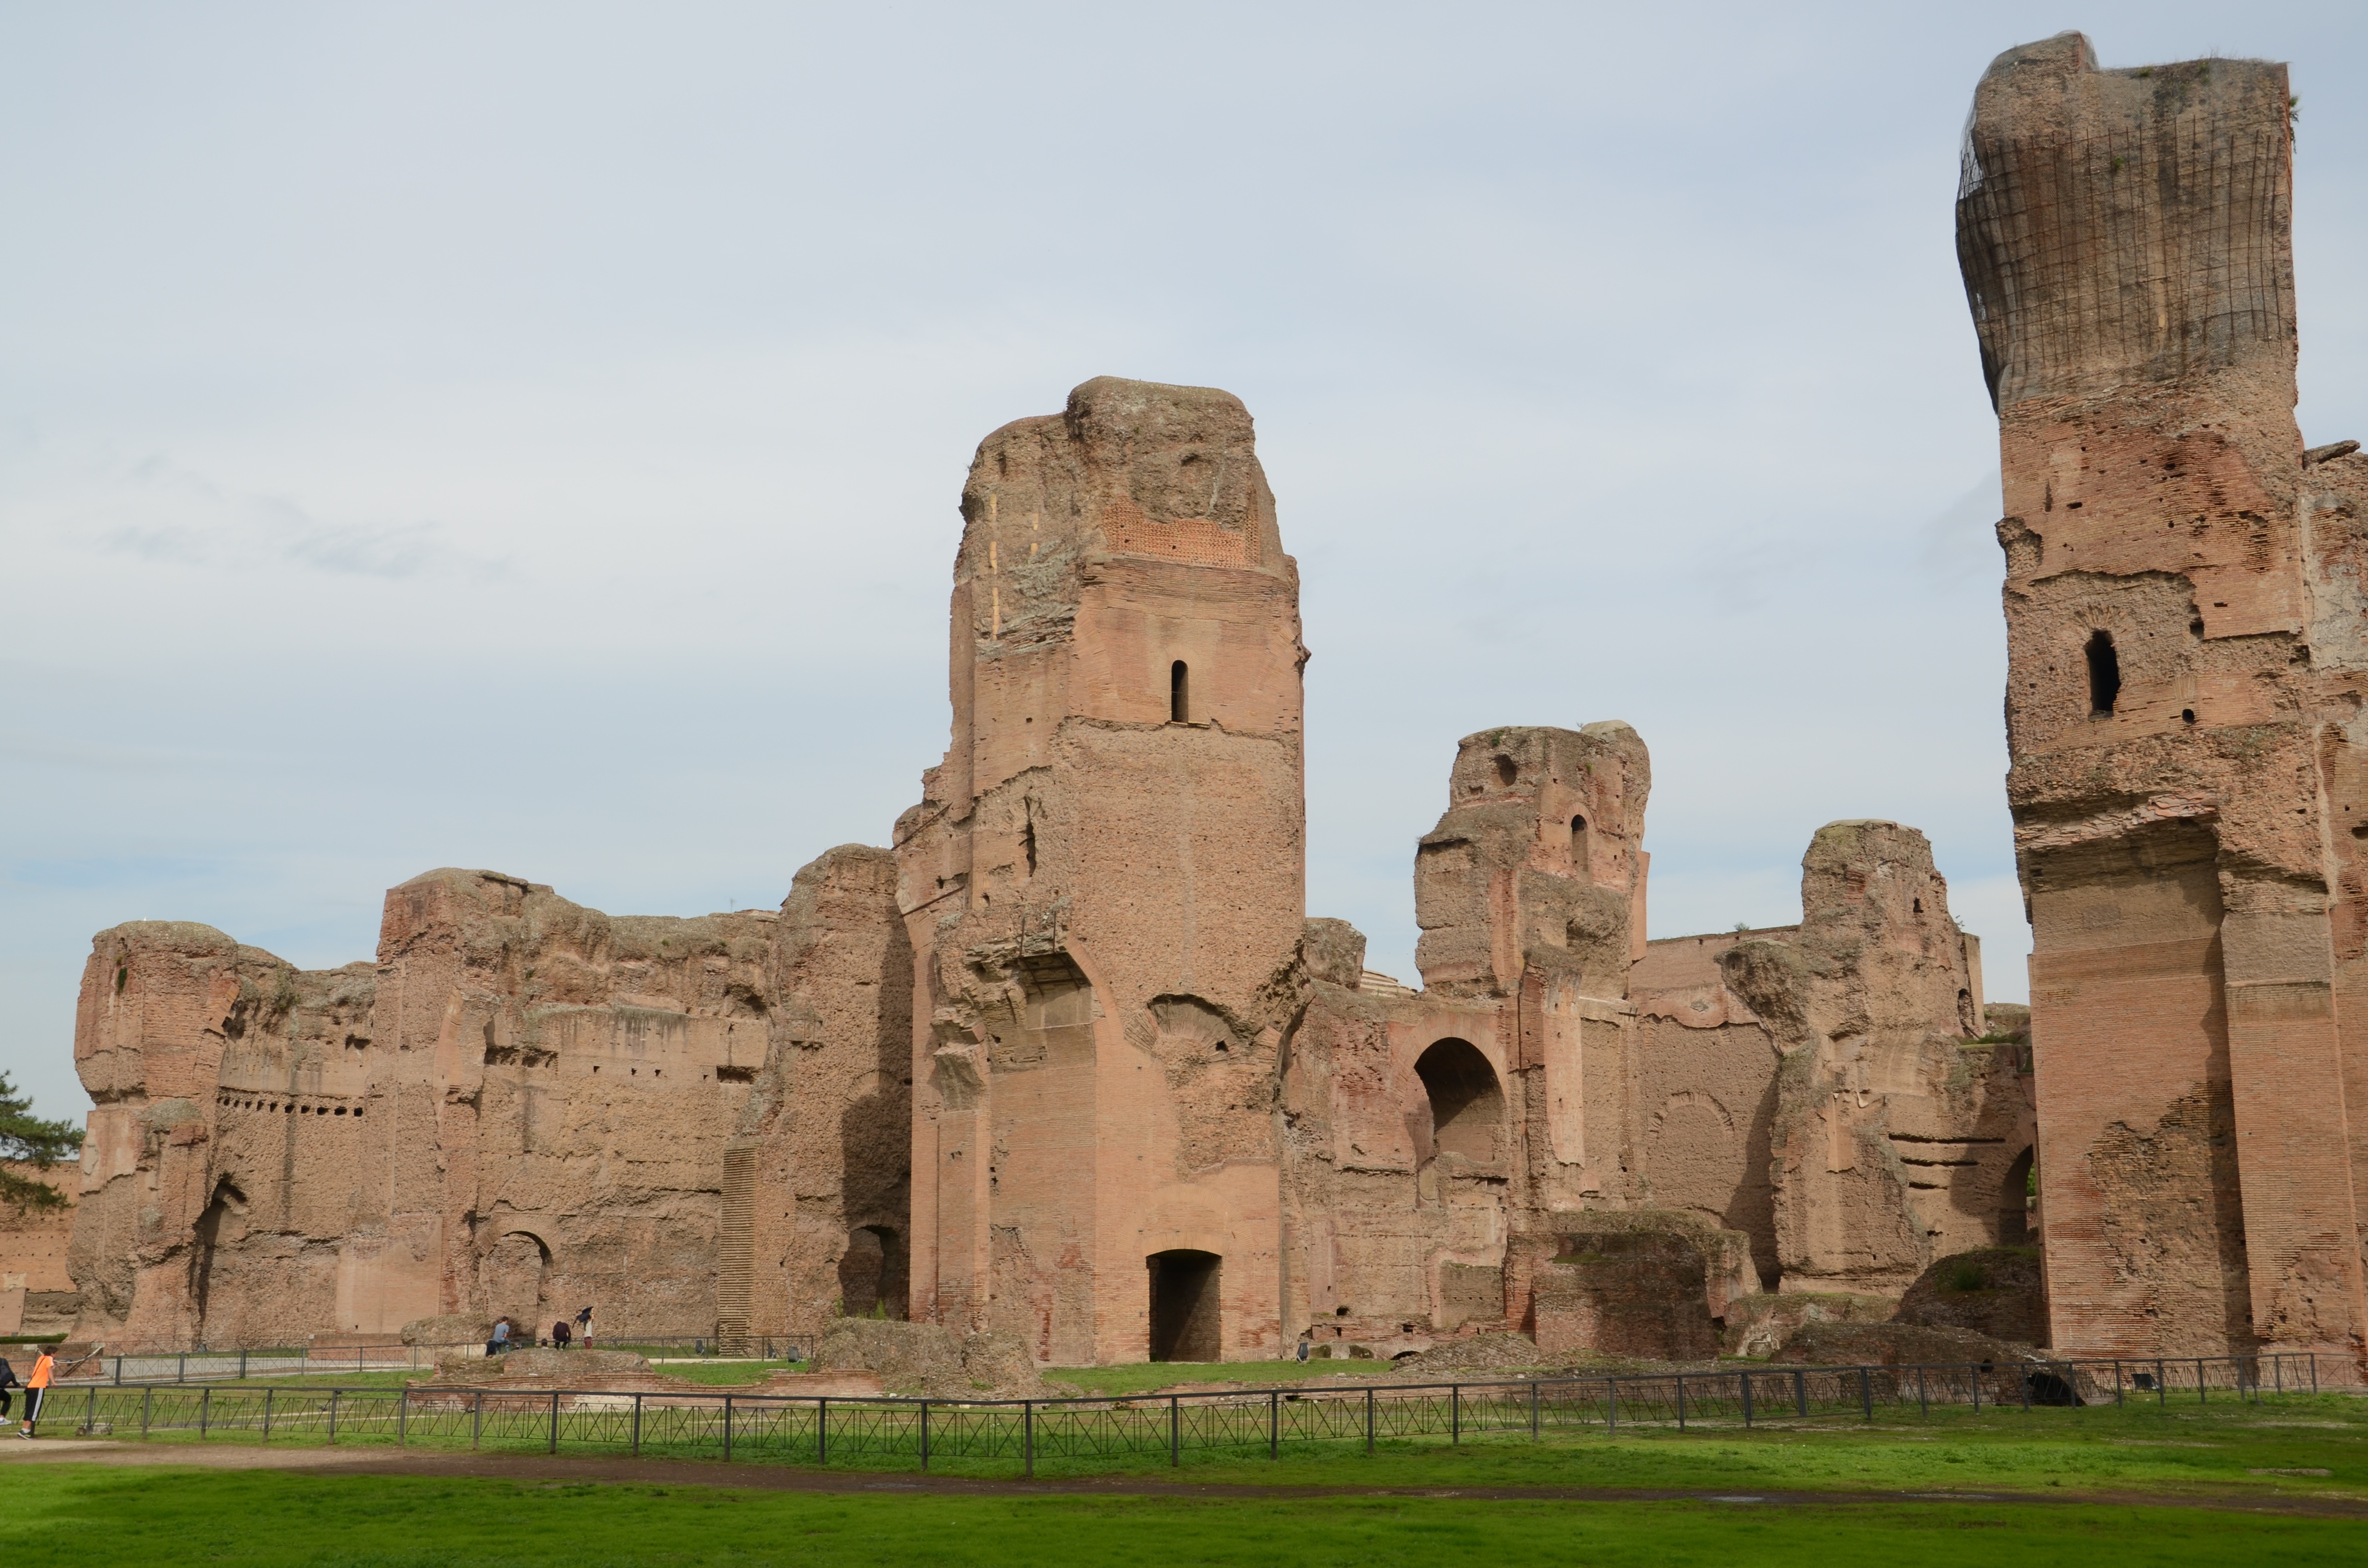
building, castle, italy, fortification, rome, temple, ruins, monastery, history, abbey, middle ages, archaeological site, unesco world heritage site, historic site, ancient history, caracalla spa, egyptian temple